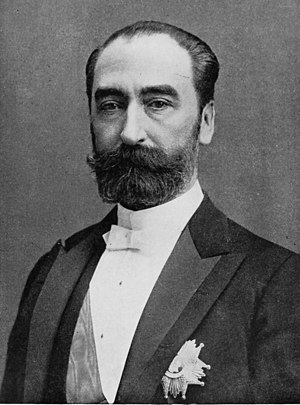
Sadi Carnot (politiker)
Marie François Sadi Carnot var Frankrigs 5. præsident i 1887-94.